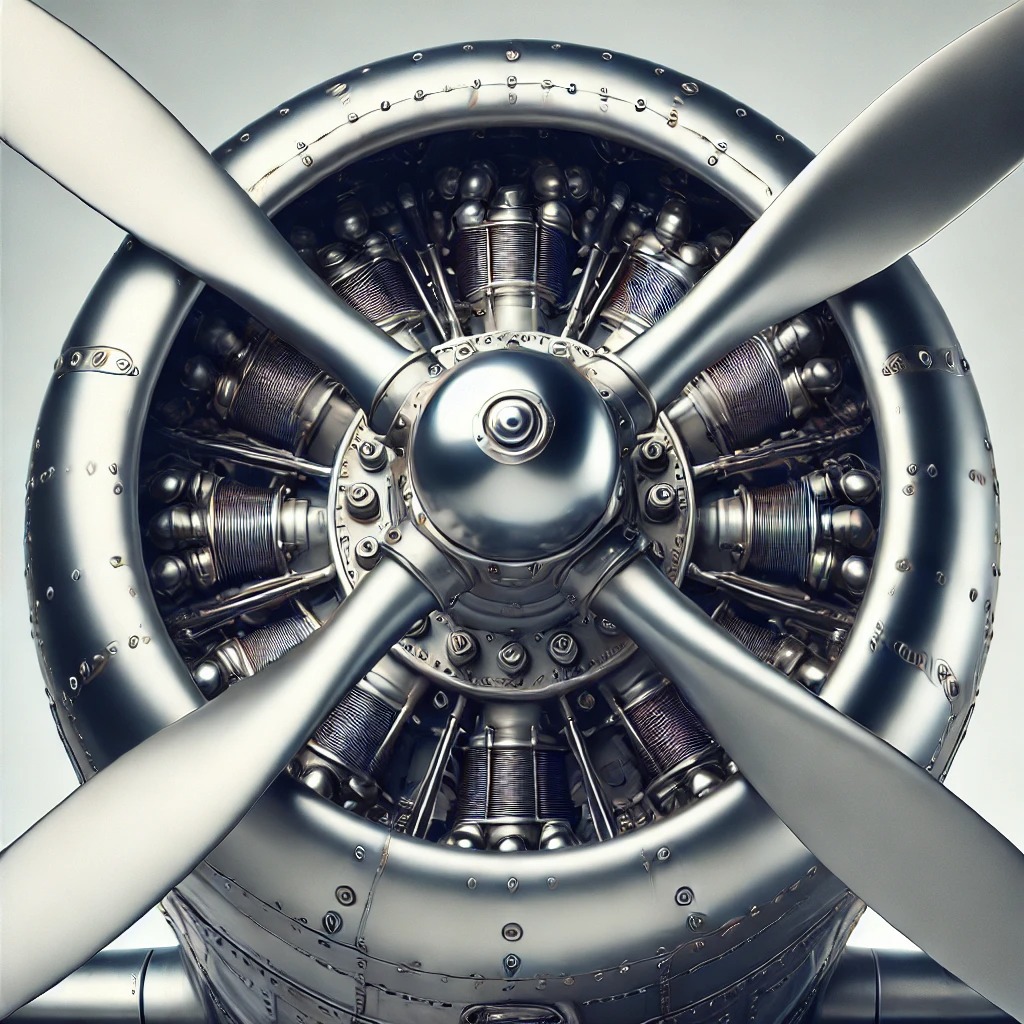
미적 점수 (1~10점): 7